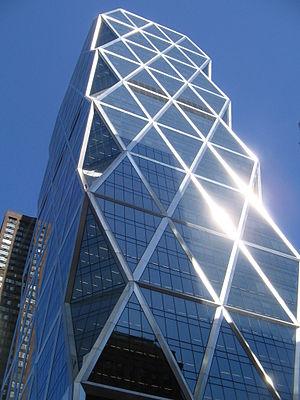
La Hearst Tower est un gratte-ciel de New York, situé au 300 West 57ᵉ Street, sur la Huitième Avenue. Le bâtiment est situé à proximité de Columbus Circle, et de Central Park d'où il est visible. La tour mesure 182 mètres, comporte 46 étages, et l'espace alloué aux bureaux atteint les 80 000 m². Le bâtiment abrite le siège de la Hearst Corporation, qui réunit pour la première fois l'ensemble de ses publications dans un même édifice. Parmi ces publications, on retrouve Esquire, Cosmopolitan, Good Housekeeping, et le San Francisco Chronicle. La position de la Hearst Tower à la limite du quartier des gratte-ciel et sa spécificité d'appartenir un groupe historique du journalisme et non à un investisseur a amorcé la constitution d'un pôle dans le secteur concentrant des entreprises consacrées aux médias.